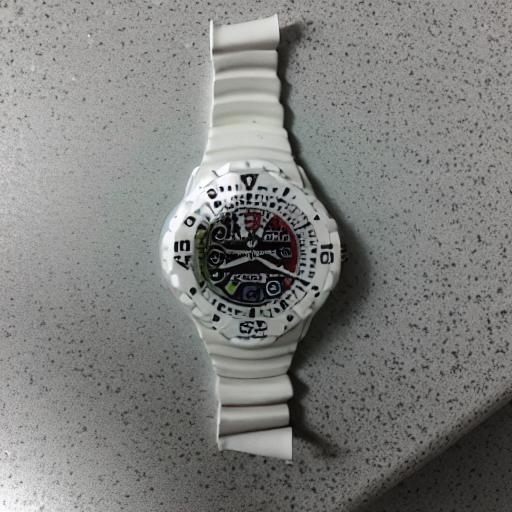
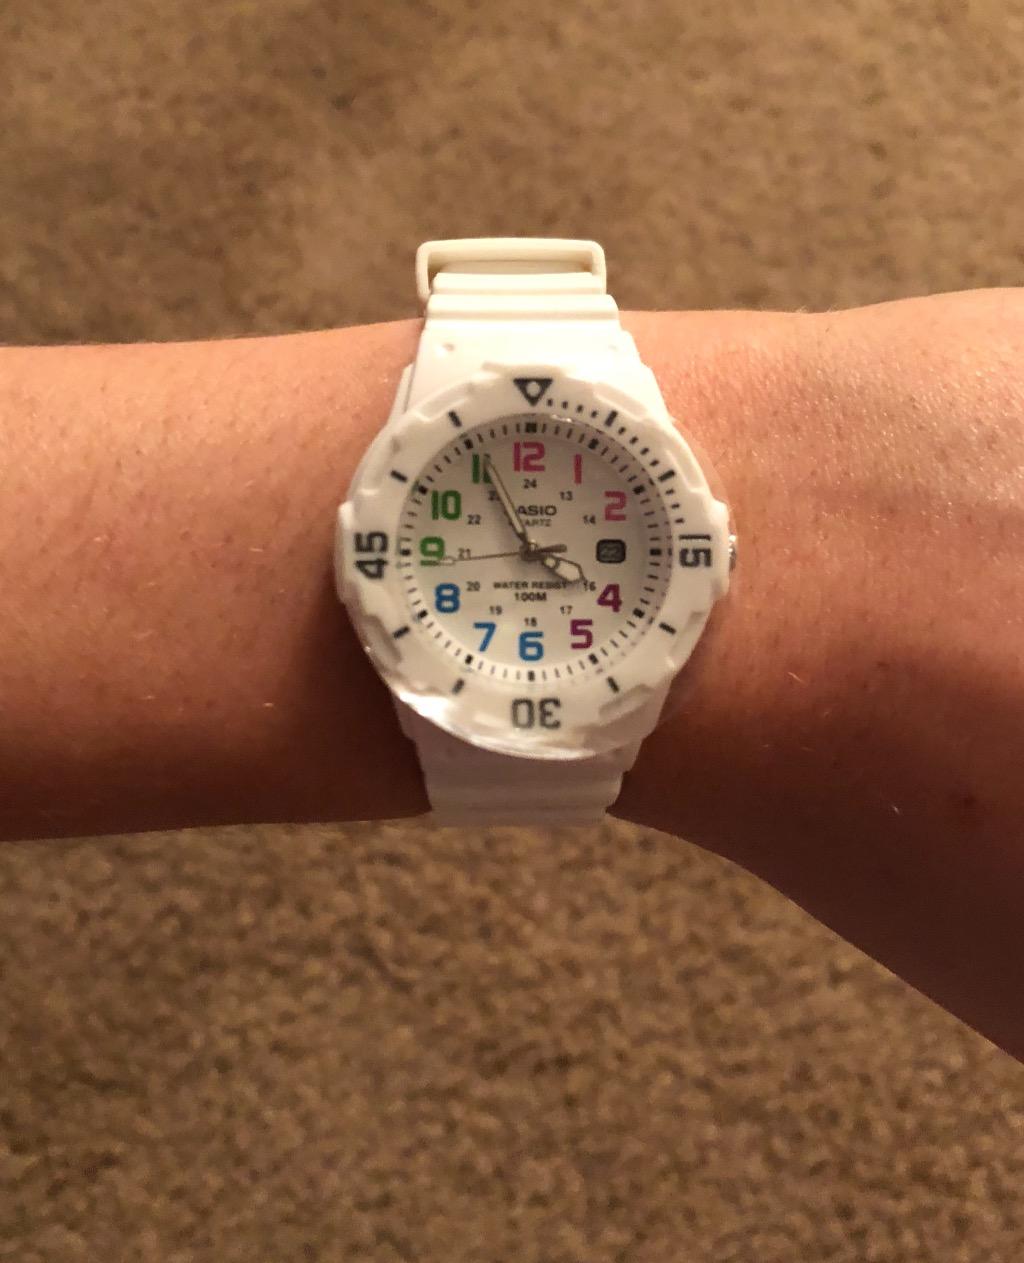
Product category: accessories_watch
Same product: no